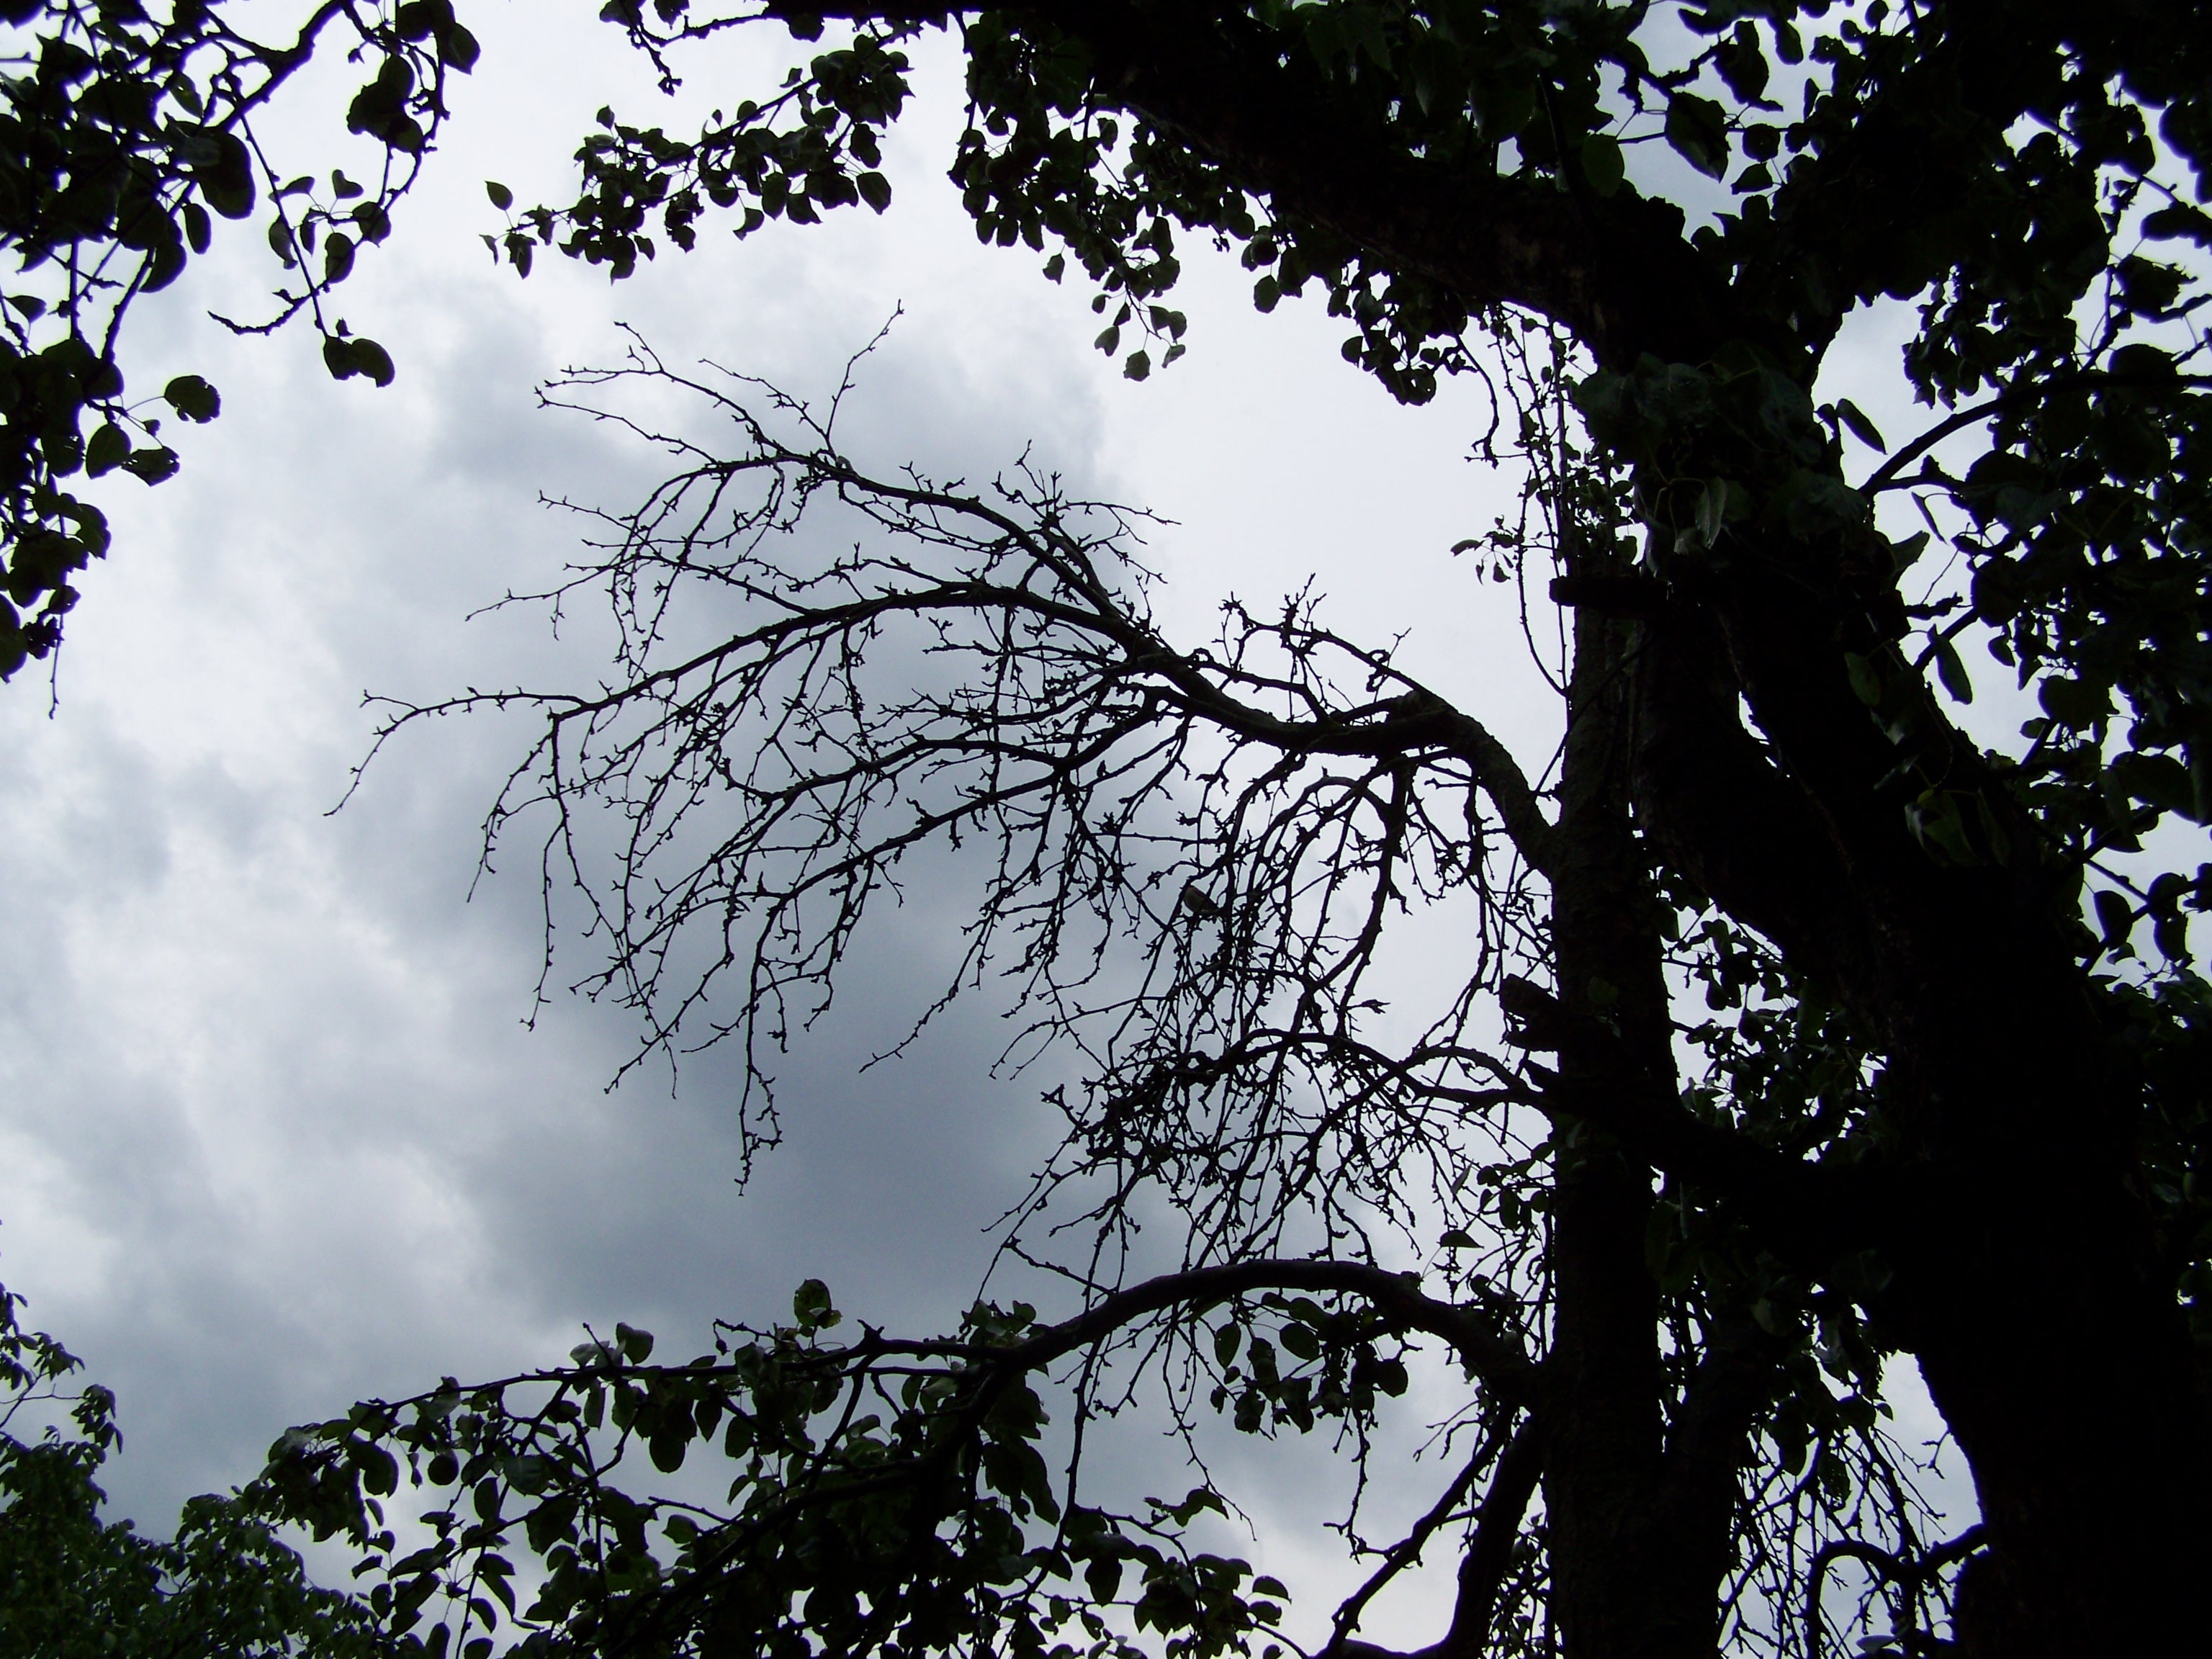
nature, magic, fantasy, mystic, vintage, retro, sky, forest, website, tree, branch, vegetation, woody plant, leaf, monochrome photography, black and white, daytime, atmospheric phenomenon, plant, biome, cloud, atmosphere, monochrome, tropical and subtropical coniferous forests, photography, twig, sunlight, old growth forest, trunk, jungle, temperate broadleaf and mixed forest, world, stock photography, rainforest, woodland